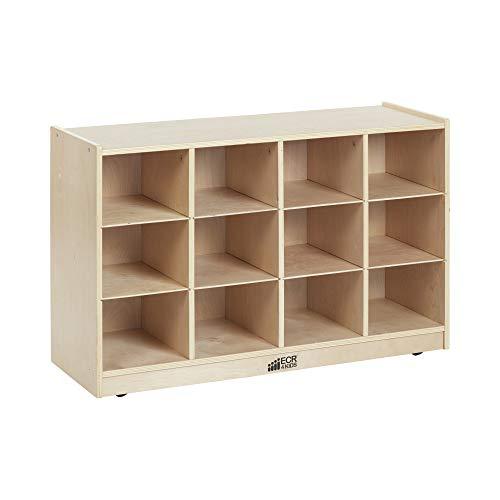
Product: ECR4Kids Birch 12 Cubbie Tray Cabinet
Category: Office Products | Office & School Supplies | Education & Crafts | Classroom Furniture | Cubbies
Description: Organize Your Space — durable birch hardwood storage cabinet with 12 compartments provides plenty of storage space.
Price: Total price:
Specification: Product Dimensions:         38.5 x 13 x 24 inches ; 38 pounds    |Shipping Weight: 39.9 pounds (View shipping rates and policies)|ASIN: B00J2DRAEA|Item model number: ELR-17252|    #298    in Toy Chests & Organizers    |    #35    in Cubbies